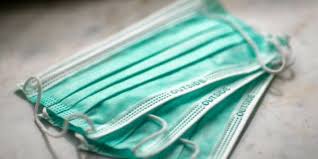
Waste category: trash